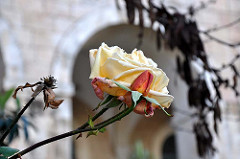
Flower: rose